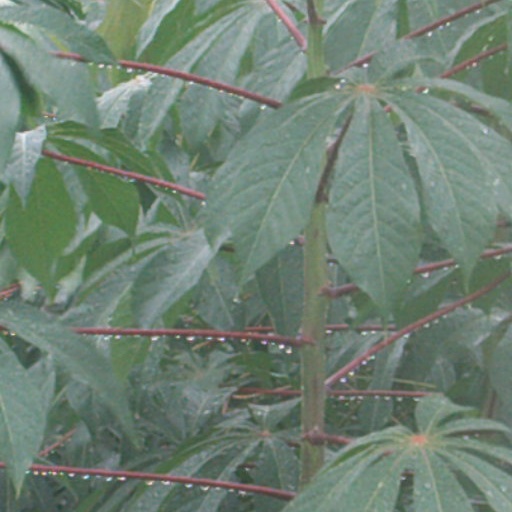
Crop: cassava